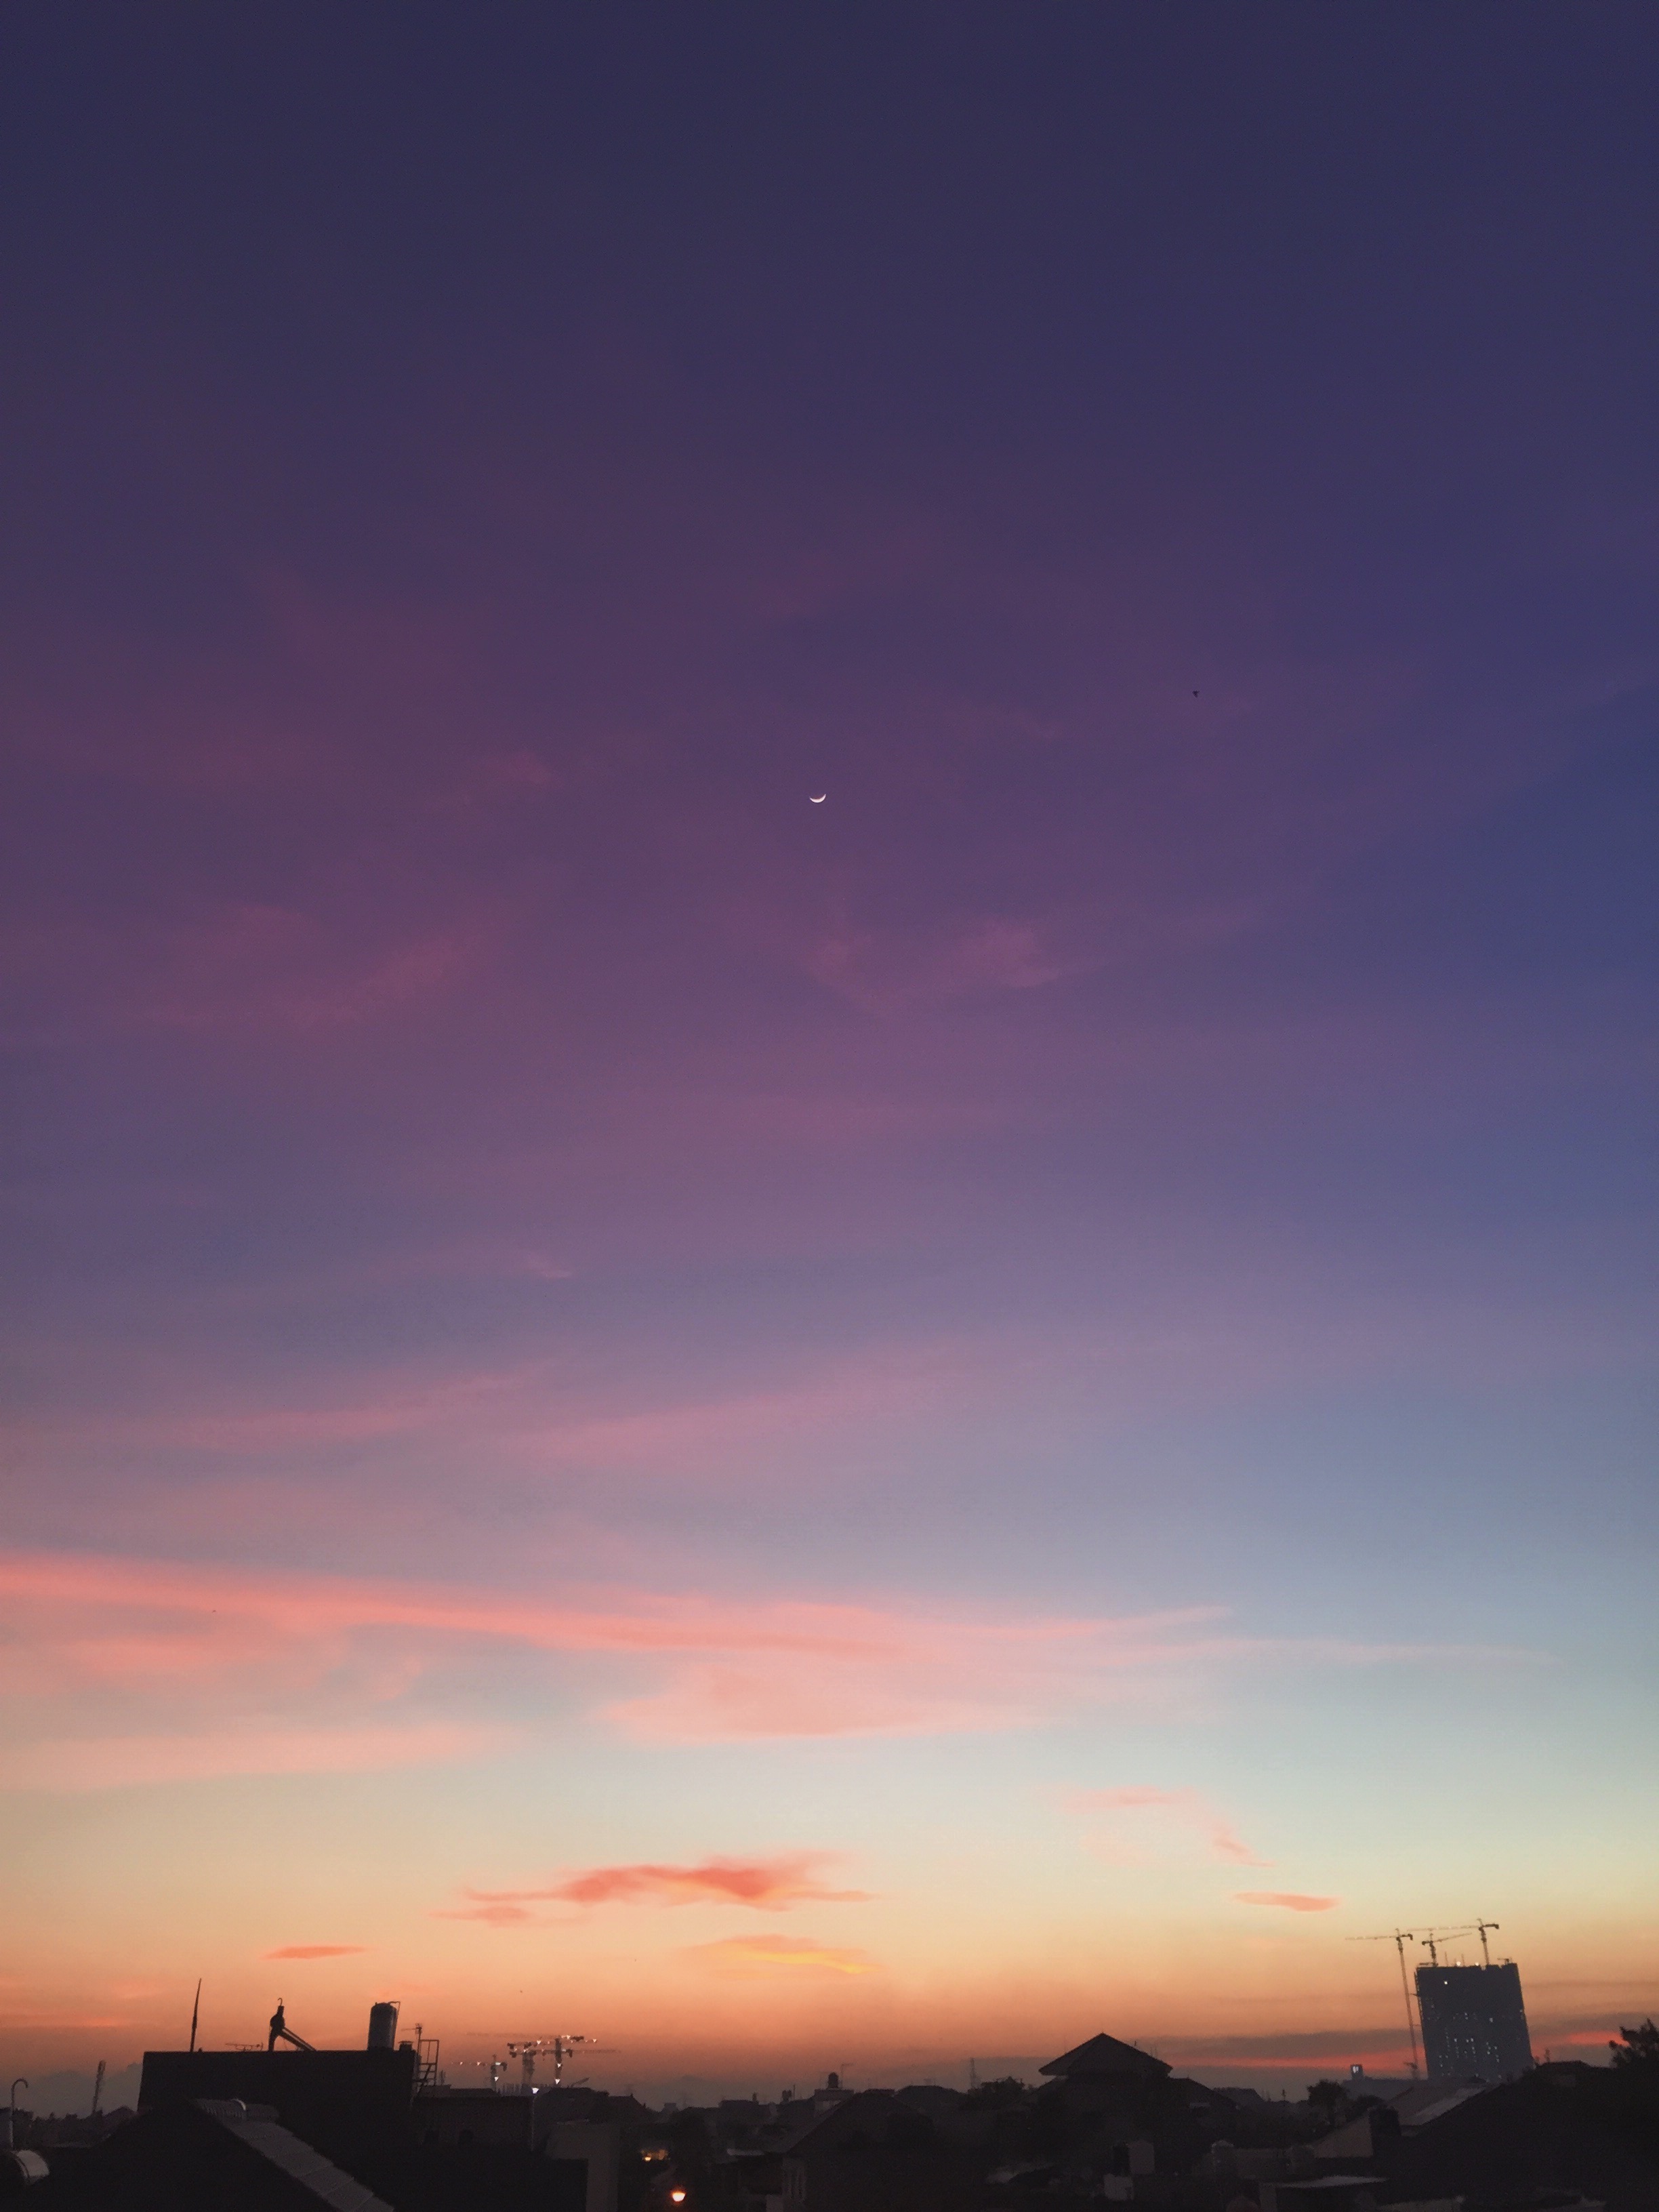
horizon, cloud, sky, sunrise, sunset, sunlight, morning, dawn, atmosphere, dusk, evening, afterglow, red sky at morning